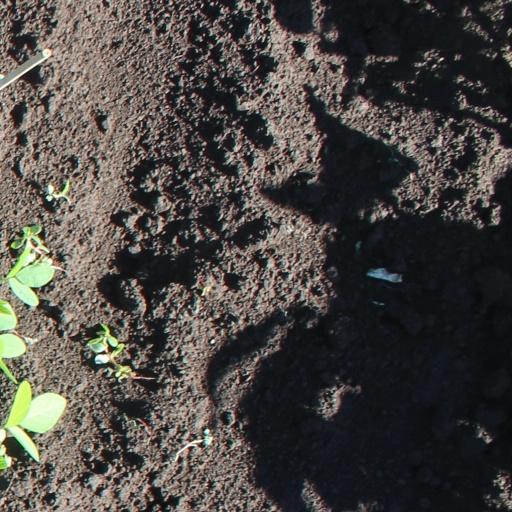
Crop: soybean